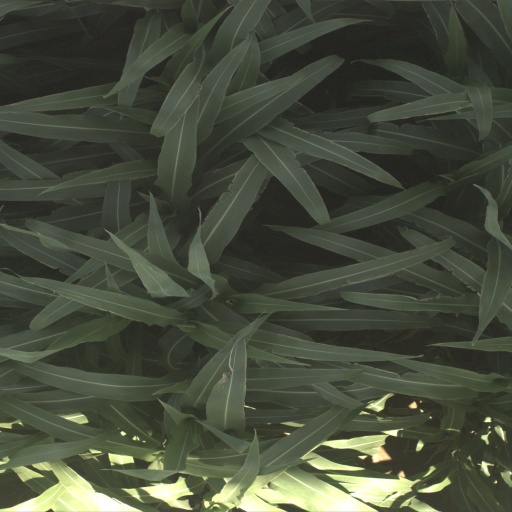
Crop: sorghum